Perry Greeley Holden

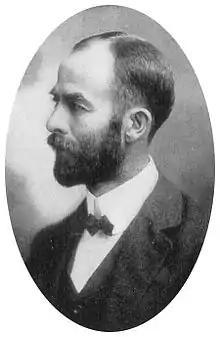
Holden,

Perry Greeley Holden (October 13, 1865 – October 8, 1959) was the first professor of agronomy in the United States.